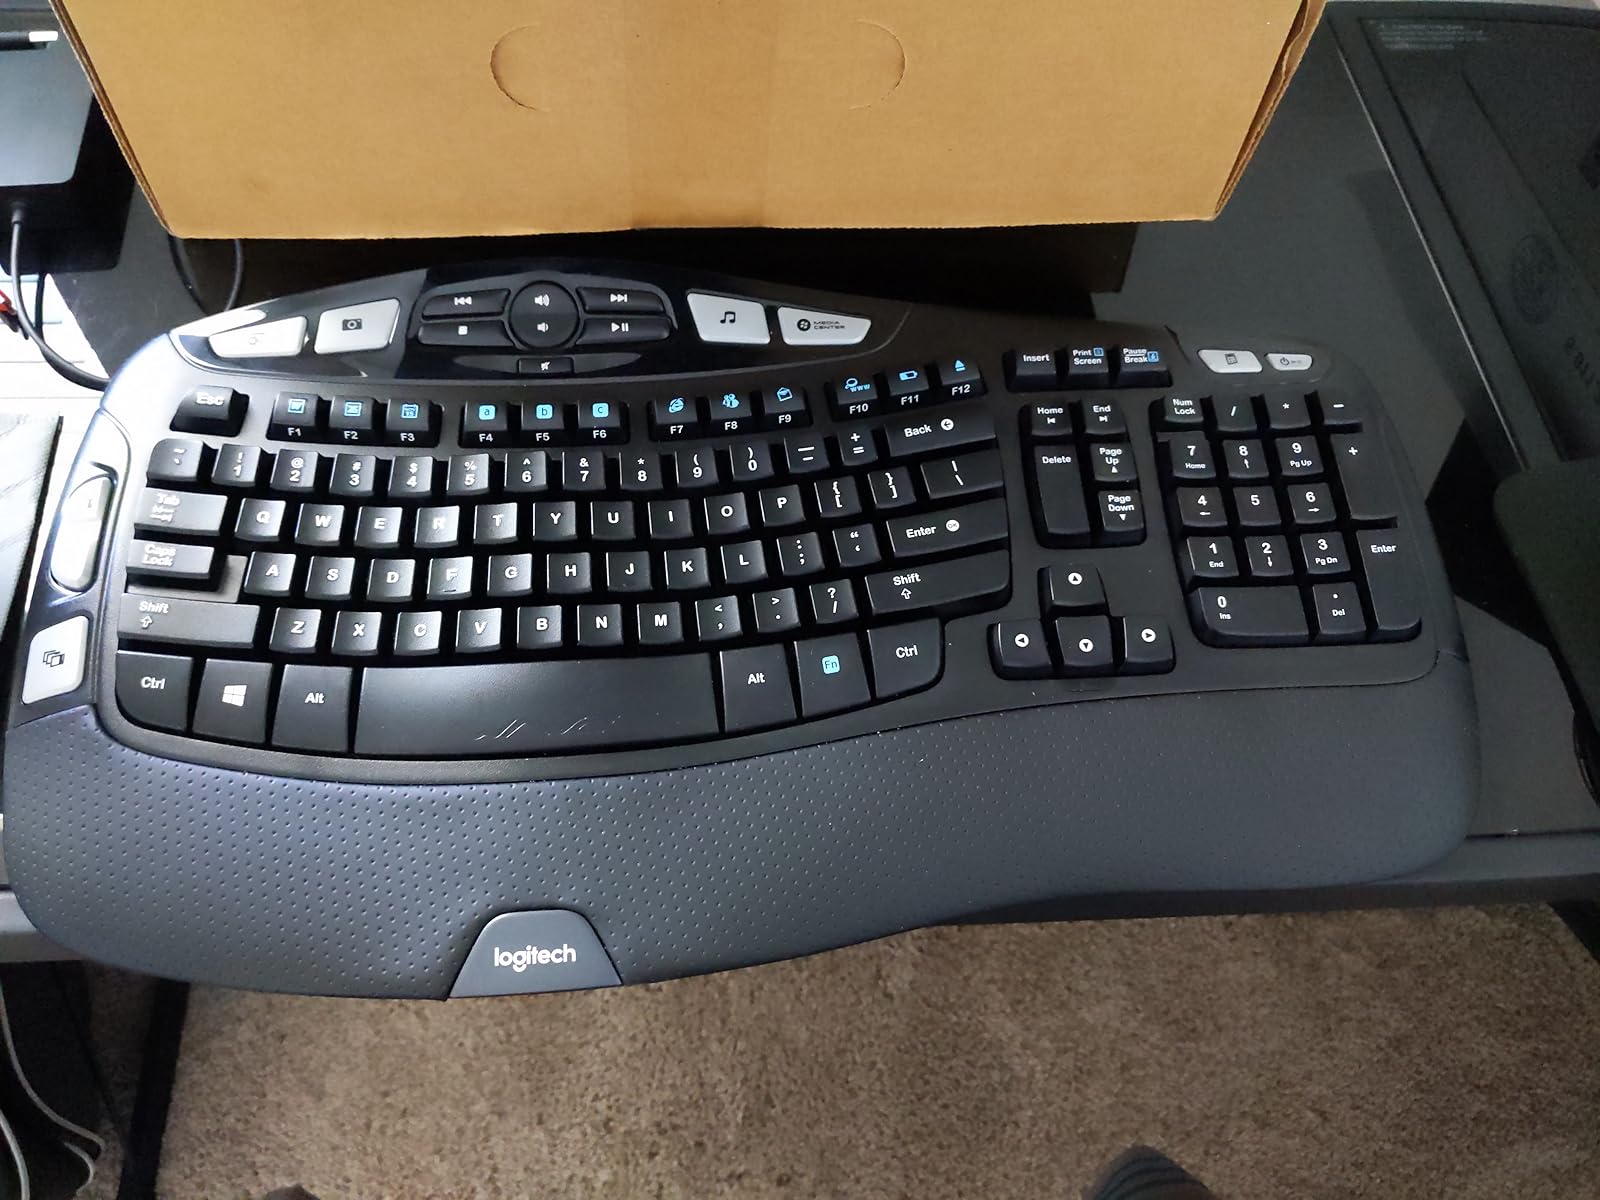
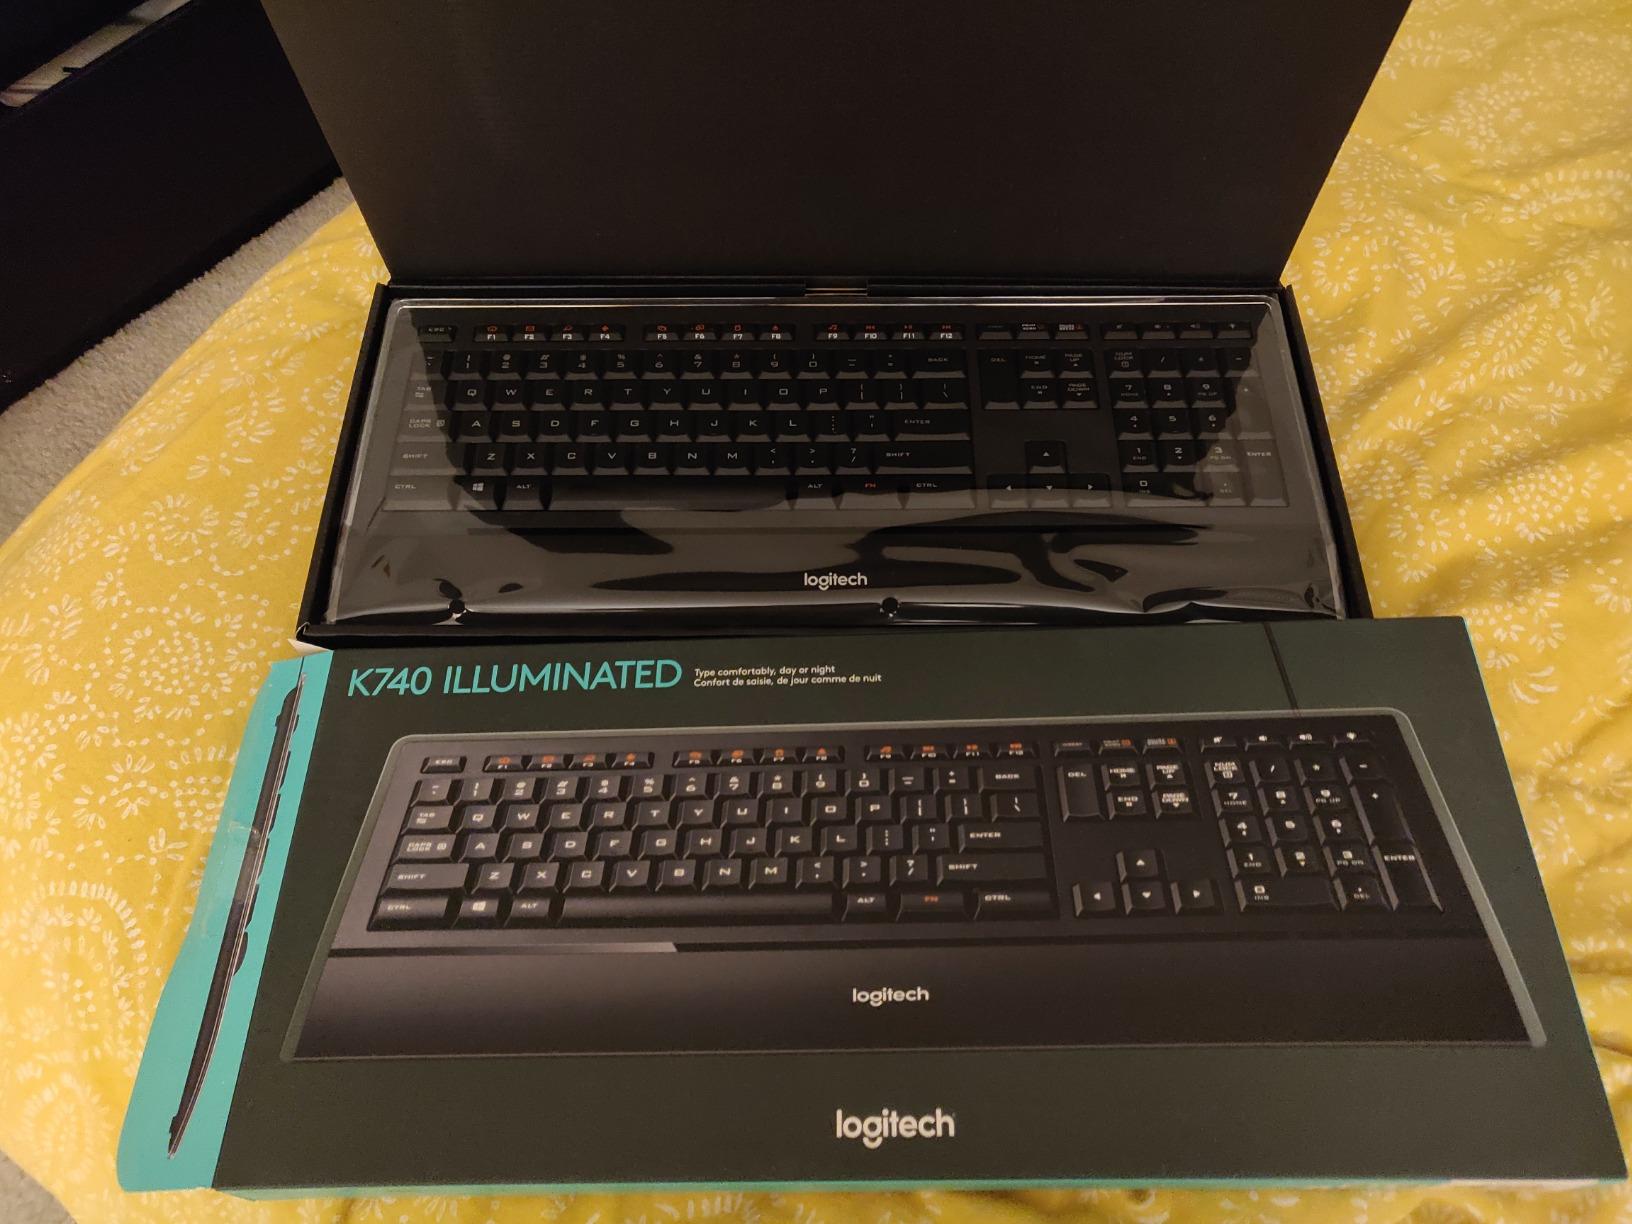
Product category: keyboard
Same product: no